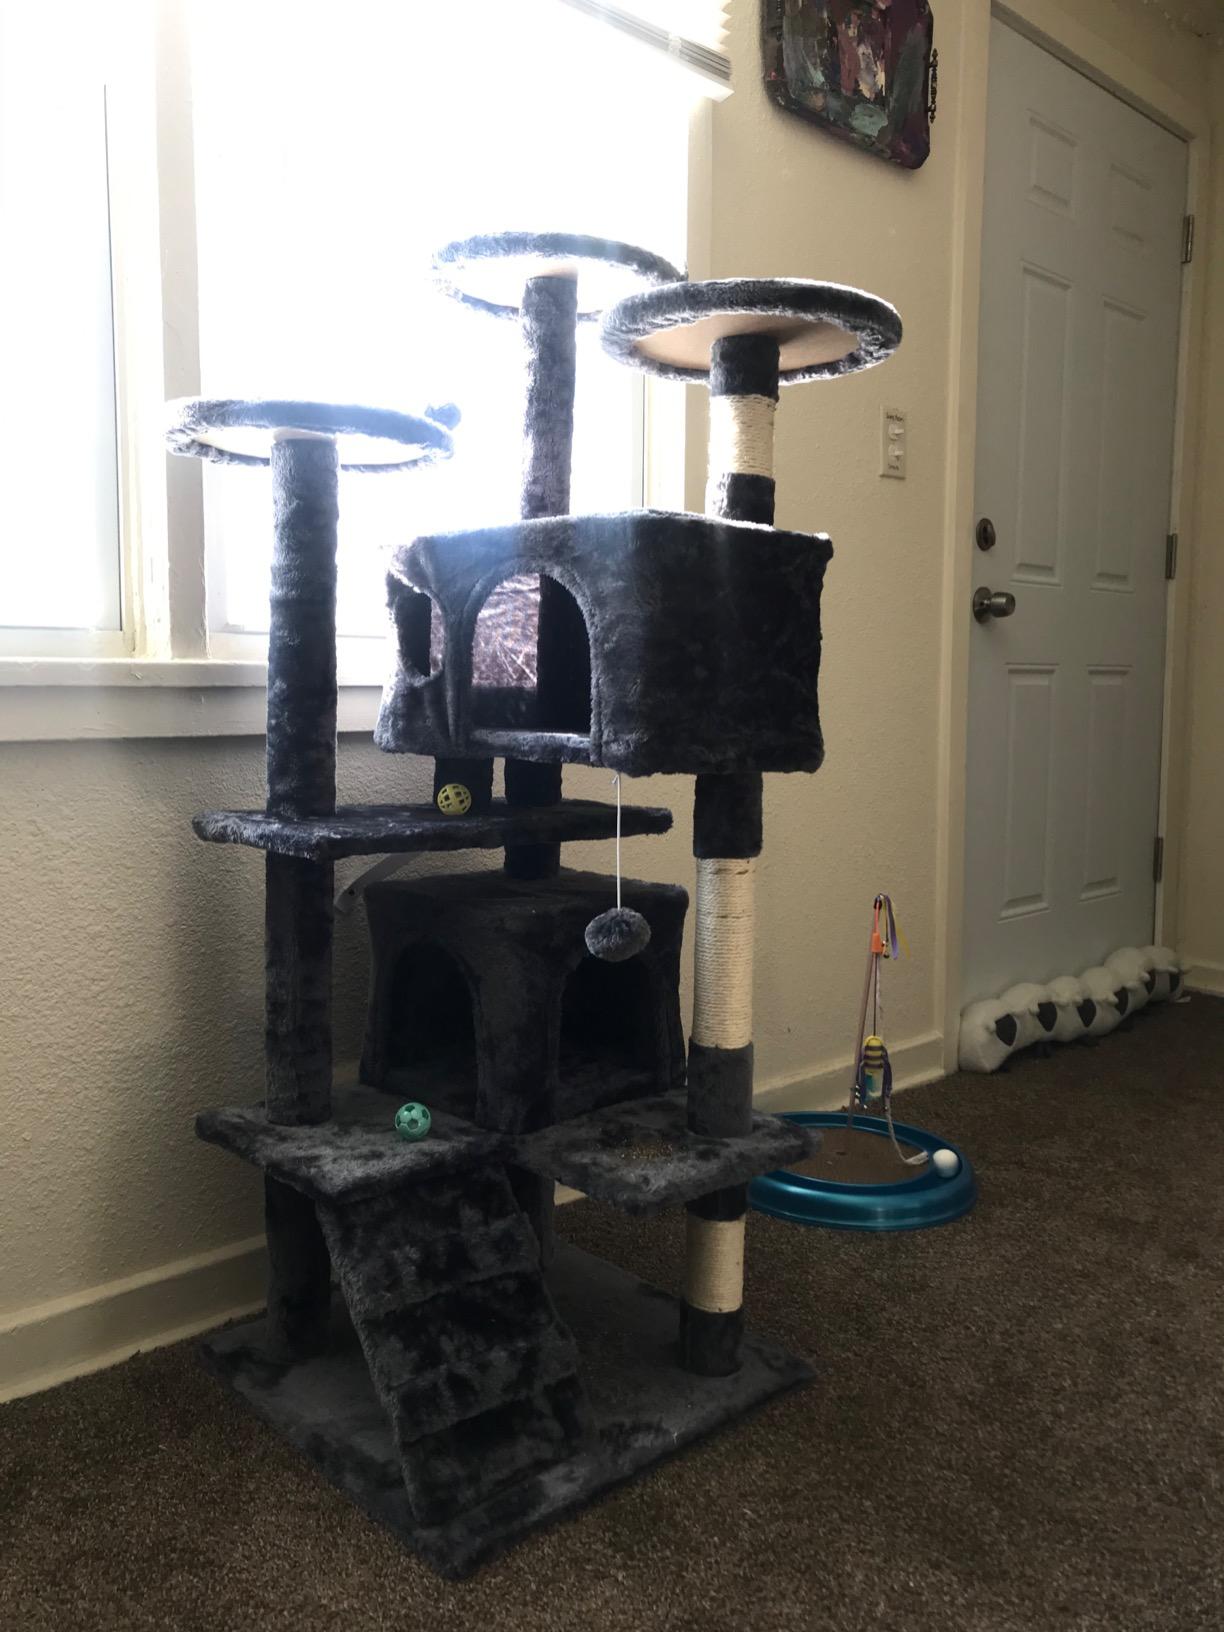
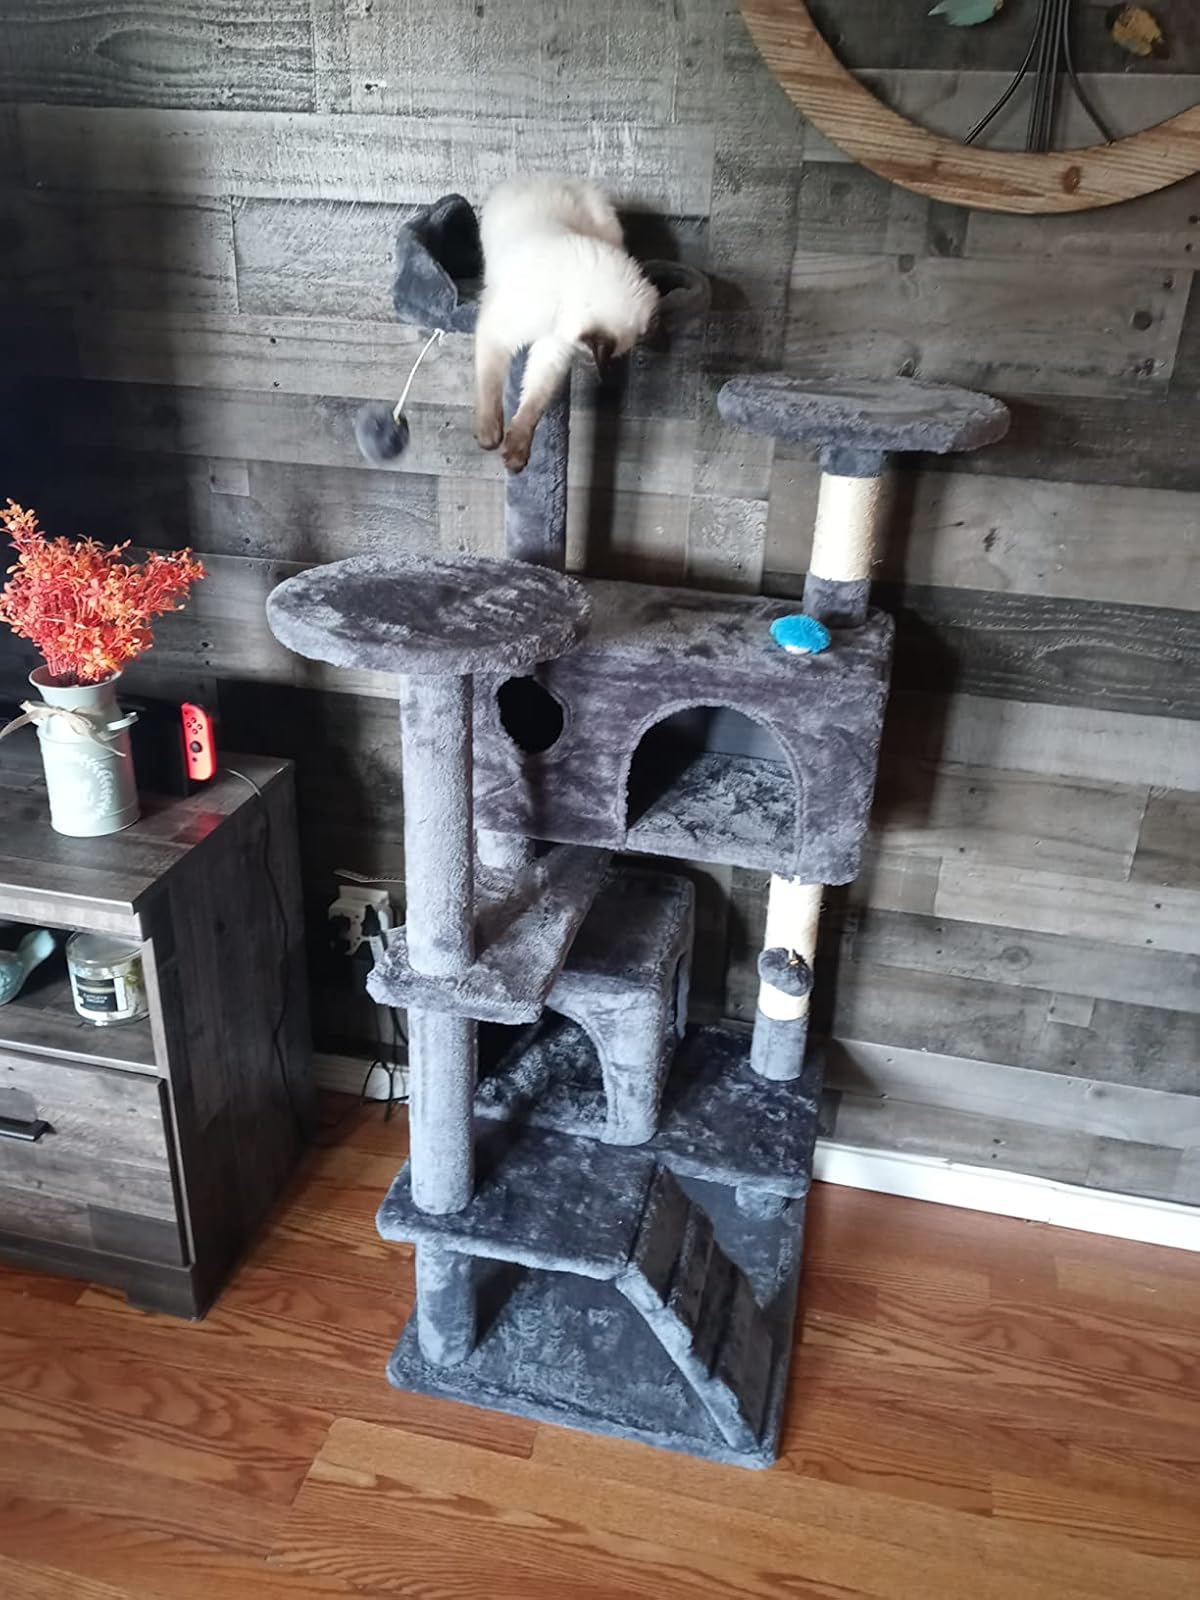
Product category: items_cat tree
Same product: yes